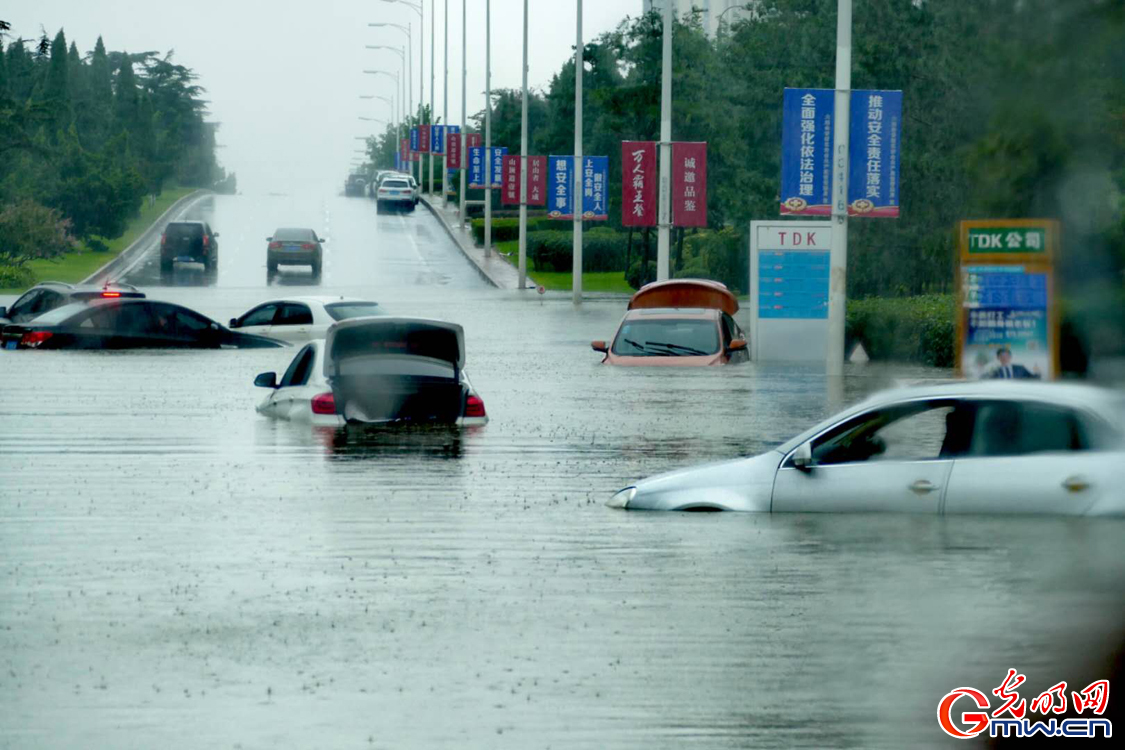
Weather: rain or strom